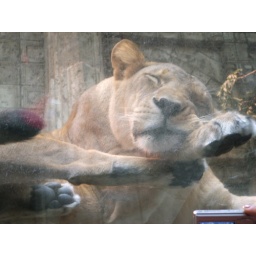
There were 3 lions sleeping on glass roofs in one of the Casinos